The 27th Day

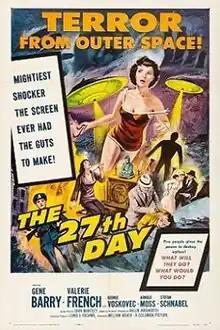
Theatrical release poster

The 27th Day is a 1957 American black-and-white science fiction film, distributed by Columbia Pictures. It was produced by Helen Ainsworth, directed by William Asher, and stars Gene Barry, Valerie French, George Voskovec, and Arnold Moss. The screenplay by John Mantley is based on his 1956 original science fiction novel of the same name.